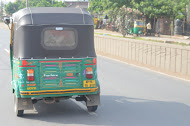
Vehicle type: Auto Rickshaws